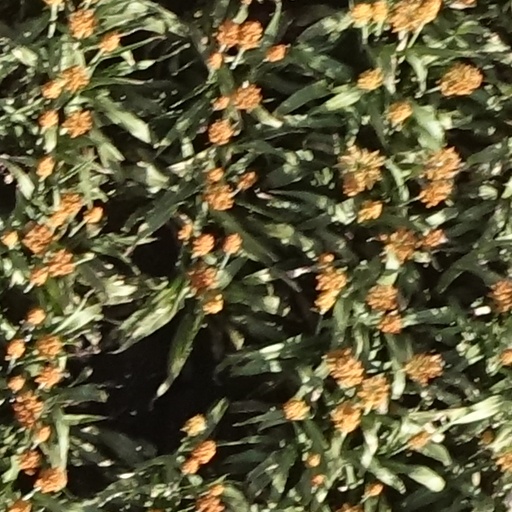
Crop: sorghum